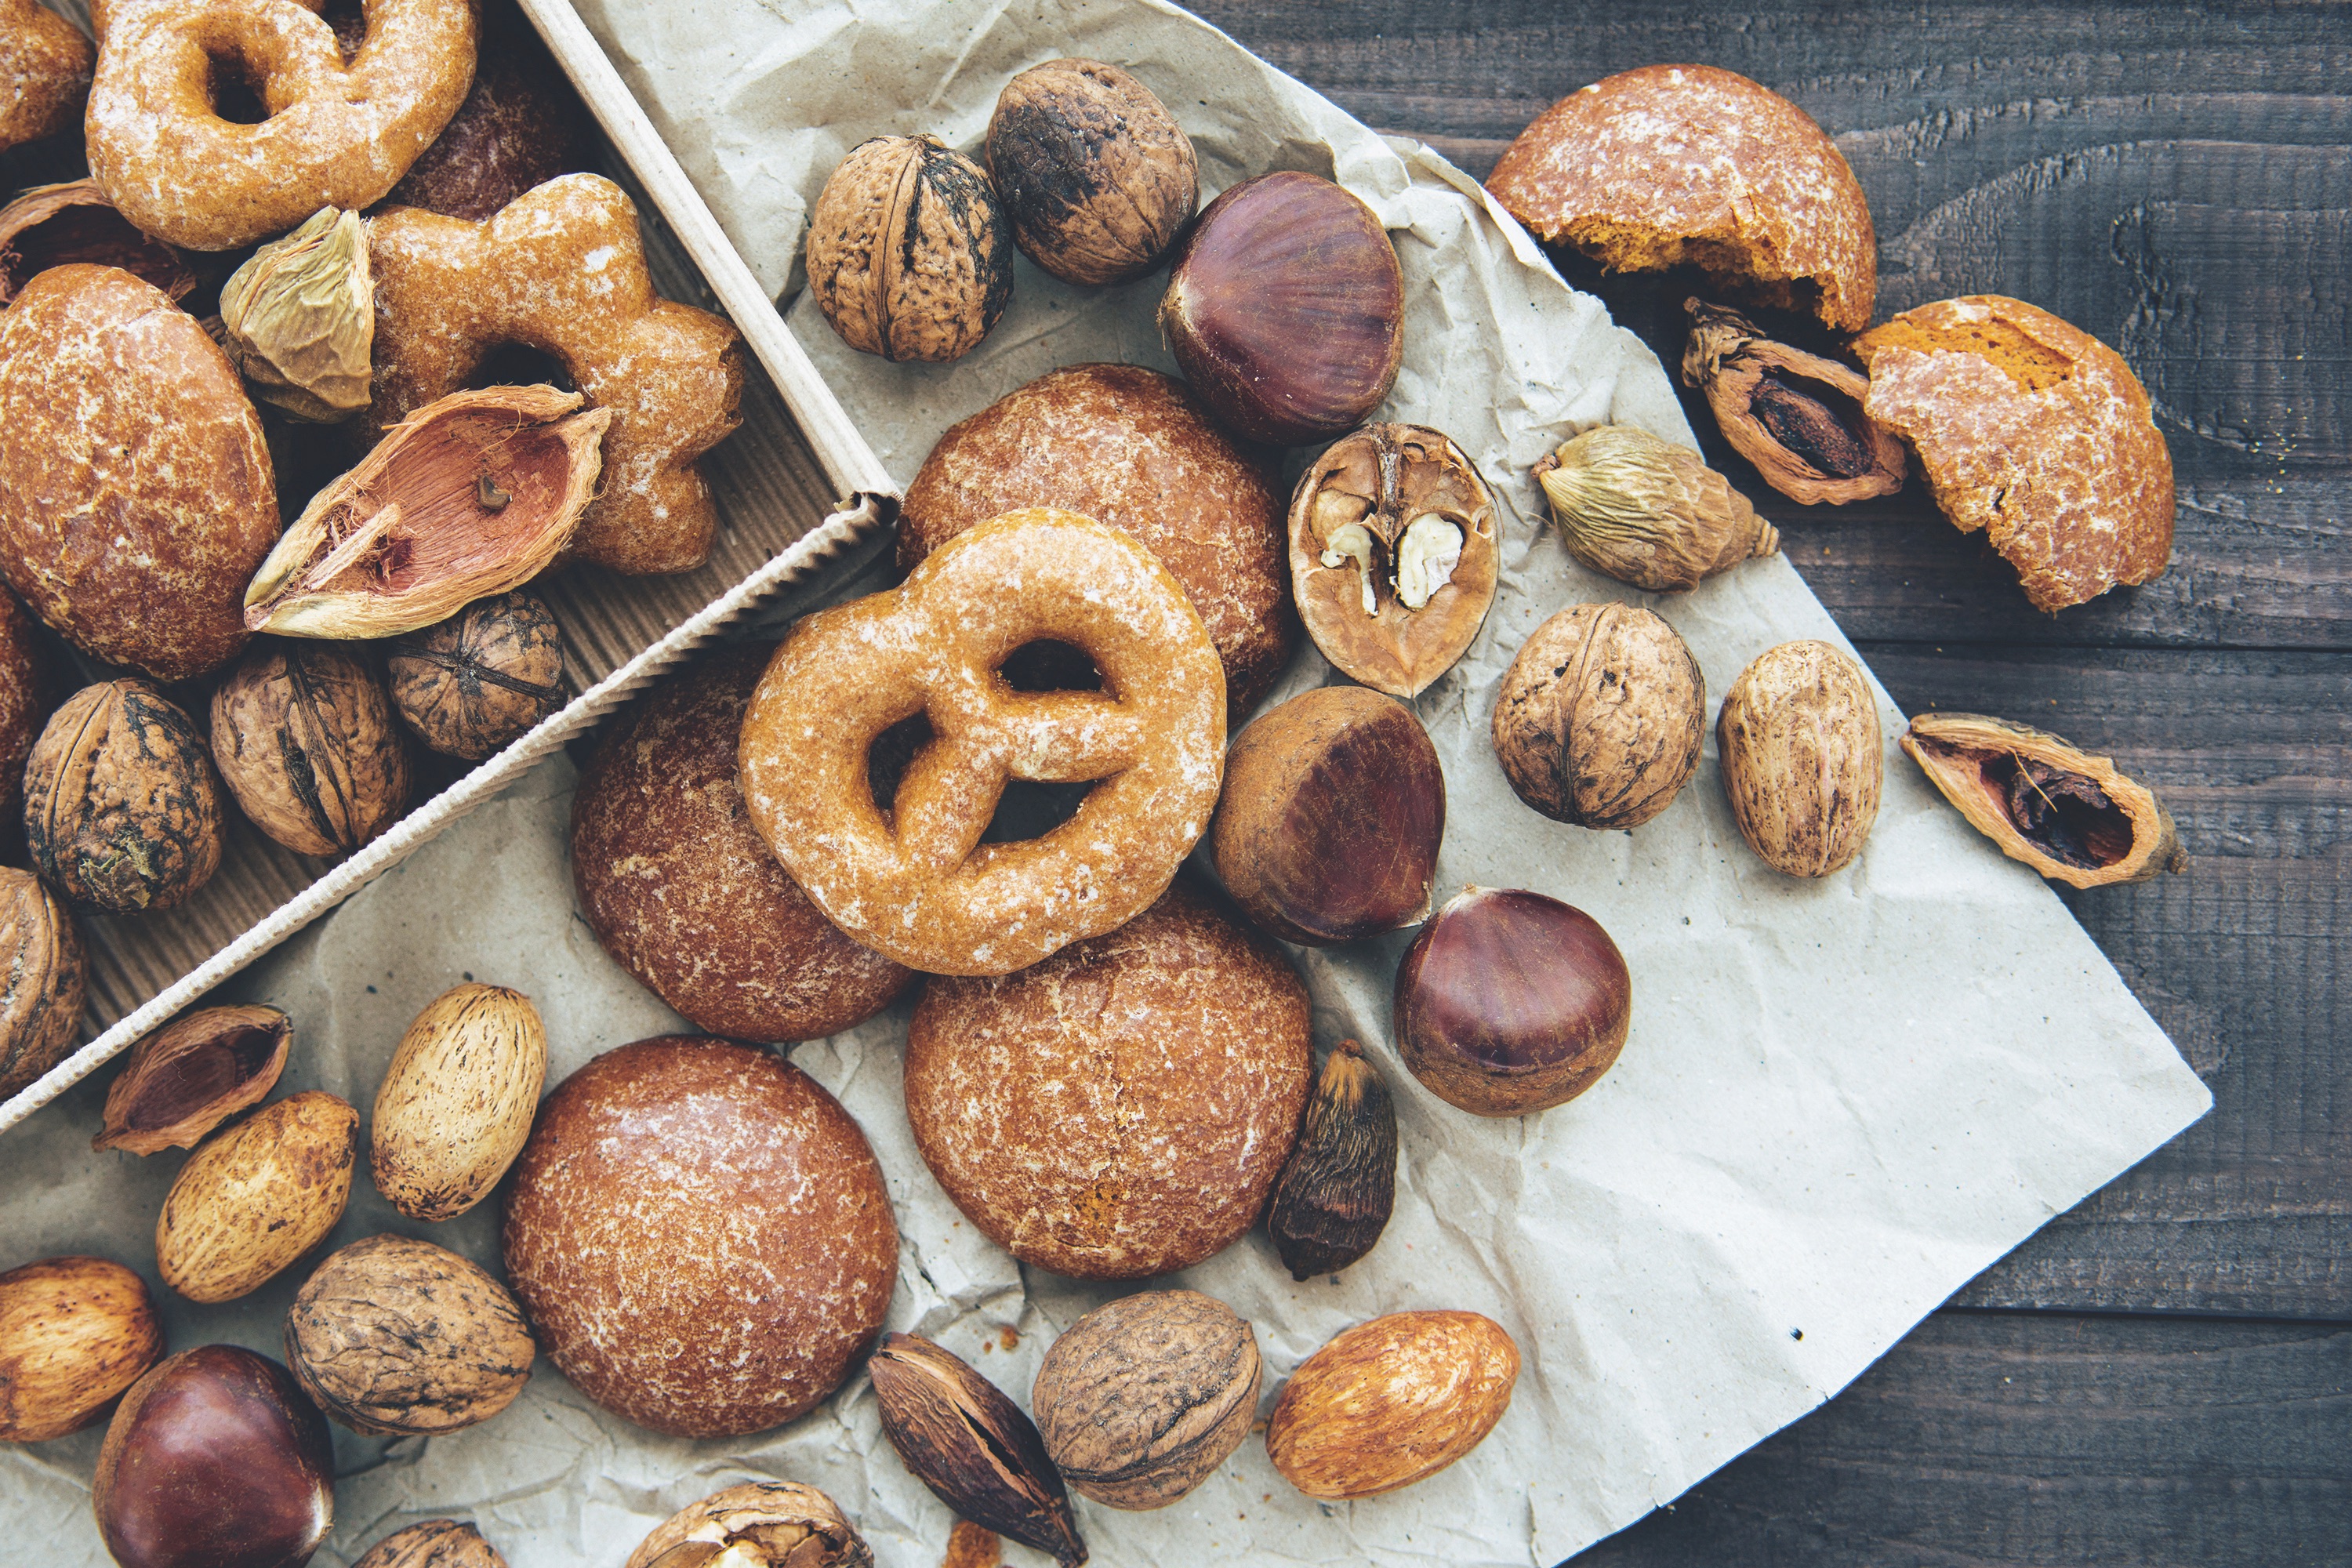
meal, food, produce, nut, breakfast, baking, biscuit, snack, cookie, dessert, bakery, coconut, hazelnut, pretzel, baked goods, shiitake, snack food